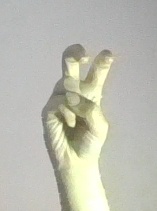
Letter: toot